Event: Nepal Earthquake
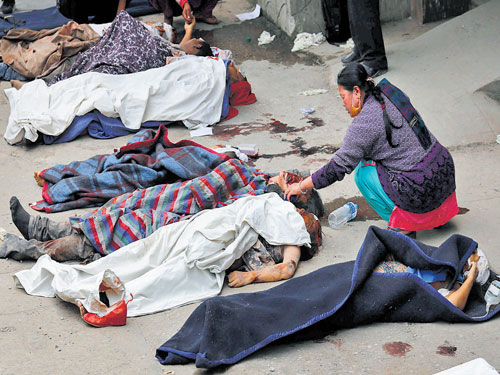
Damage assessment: no_damage